Khin Nyunt

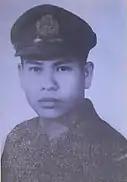
Khin Nyunt as a Lieutenant in 1962.

Khin Nyunt was born on 23 October 1939, in Kyauktan Township, near Rangoon (now Yangon). He is of Burmese Chinese descent, with parents who were Hakkas from Meixian, Meizhou, Guangdong, China.